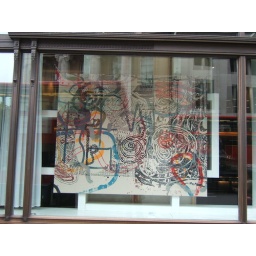
painting in window of upper rock well